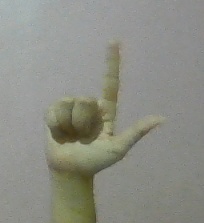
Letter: laam